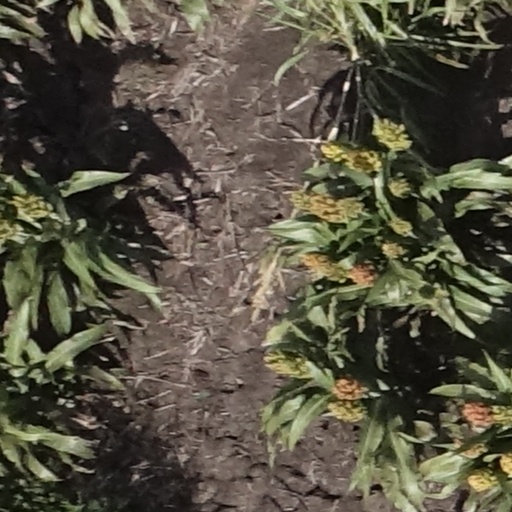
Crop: sorghum